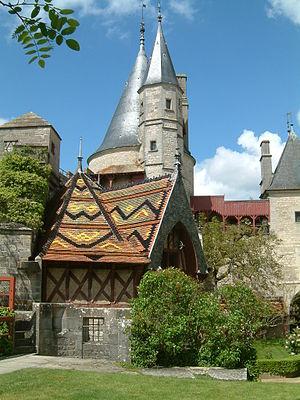
Château de la Rochepot. La Rochepot, Côte d'Or, Bourgogne, FRANCE.
Le château de La Rochepot est un château fort de style néogothique-bourguignon du XIIᵉ siècle, remanié au XVᵉ siècle, entièrement restauré au XIXᵉ siècle, avec tuile vernissée de Bourgogne à La Rochepot en Côte-d'Or en Bourgogne-Franche-Comté.